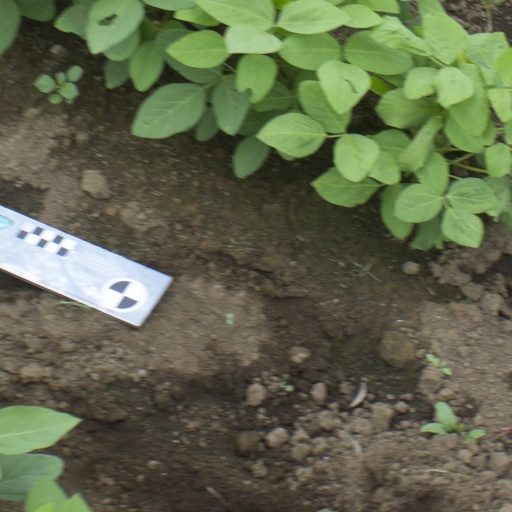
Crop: soybean